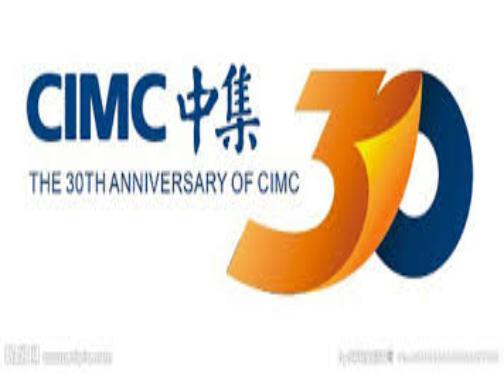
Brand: Cimc-1
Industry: Transportation